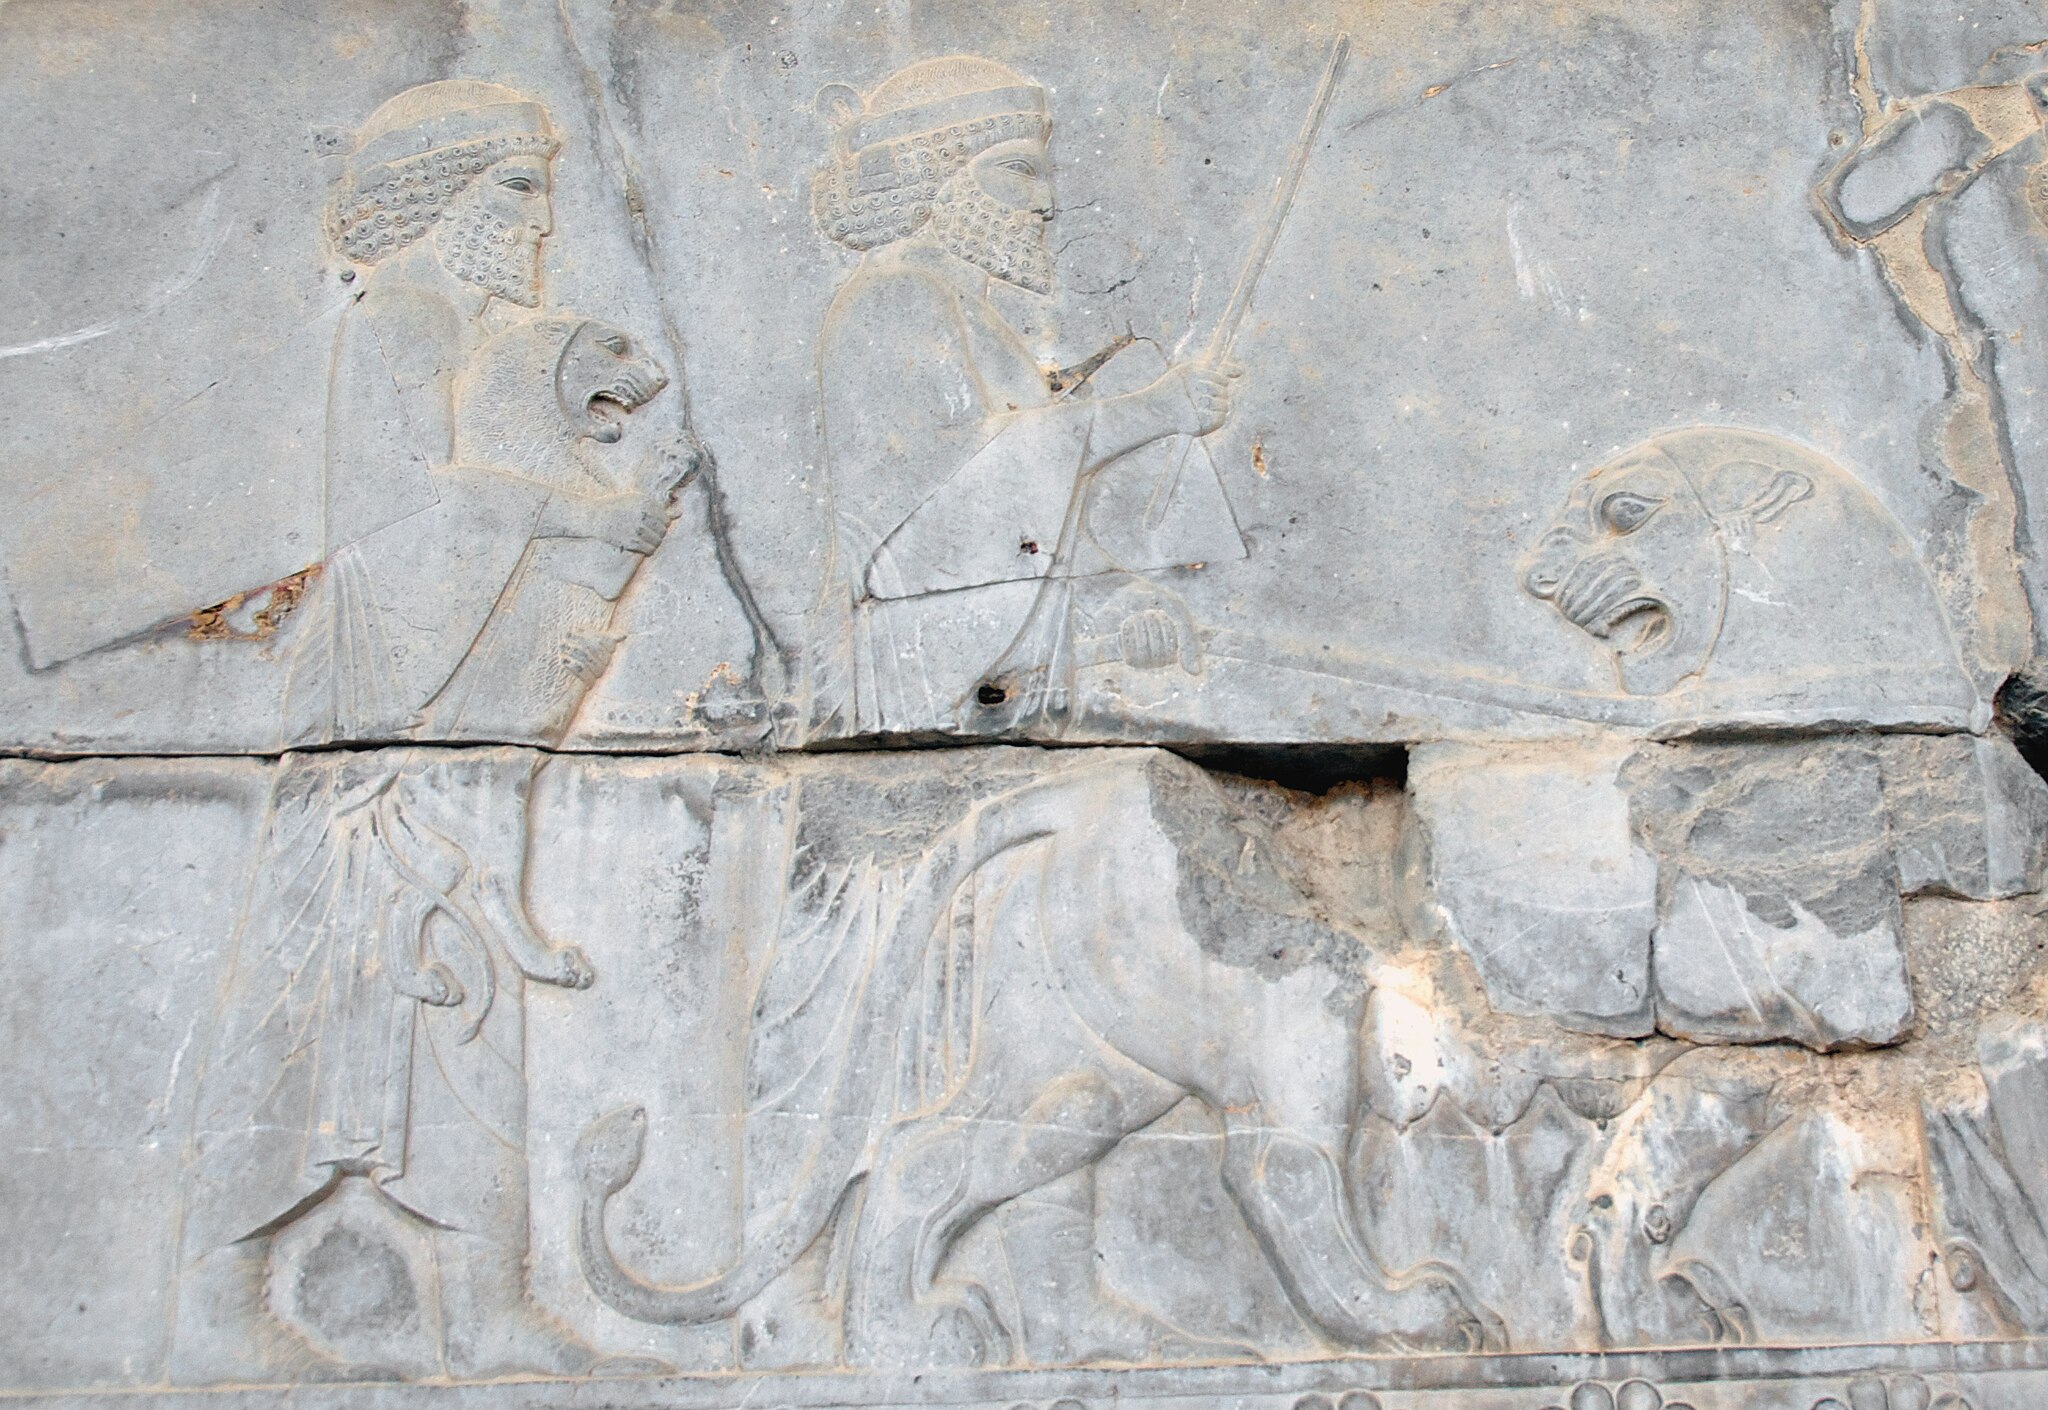
Title: Susian Tribute Bearers on the Apadana Staircase 21 (Best Viewed Size "Large") (4688619059)
Description: According to the Lonely Planet guide to Iran, "Most impressive of all, however, and among the most impressive historical sights in all of Iran, are the bas-reliefs of the Apadana Staircase on the eastern wall [of the Apadana Palace]." "The panels at the southern end [of the Apadana Staircase] are the most interesting, showing 23 delegations bringing their tributes to the Achaemenid king." "This rich record of the nations of the time ranges from the Ethiopians in the bottom left center, through a climbing pantheon of, among other peoples, Arabs, Thracians, Indians, Parthians and Cappadocians, up to the Elamites and Medians at the top right." According to Donald N. Wilber's book Persepolis, The Archaeology of Parsa, Seat of the Persian Kings , this panel "shows the Huja (Susians), clad in the candys and with the fillet around the hair. One of them restrains a leashed lioness, who turns her head to snarl at two men, each of whom carries one of her cubs. The tribute includes bows ending in ducks' heads and sheathed daggers." Persepolis, Iran
Date: 2010-04-19 11:09
Categories: Taken with Nikon D300, Animals as diplomatic gifts, Flickr images reviewed by File Upload Bot (Magnus Manske), 2010 in Persepolis, Susian delegation, Apadana, Elamite delegation, Apadana